Clara Barker

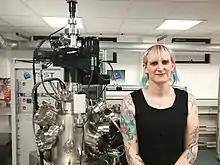
Barker standing next to a pulsed laser deposition tool

Clara Michelle Barker is a British engineer and material scientist. In 2017 she received the Points of Light award from the UK Prime Minister's Office for her volunteer work raising awareness of lesbian, gay, bisexual and transgender issues. The outcome of this was her rise as a significant role model to the LGBT+ community.